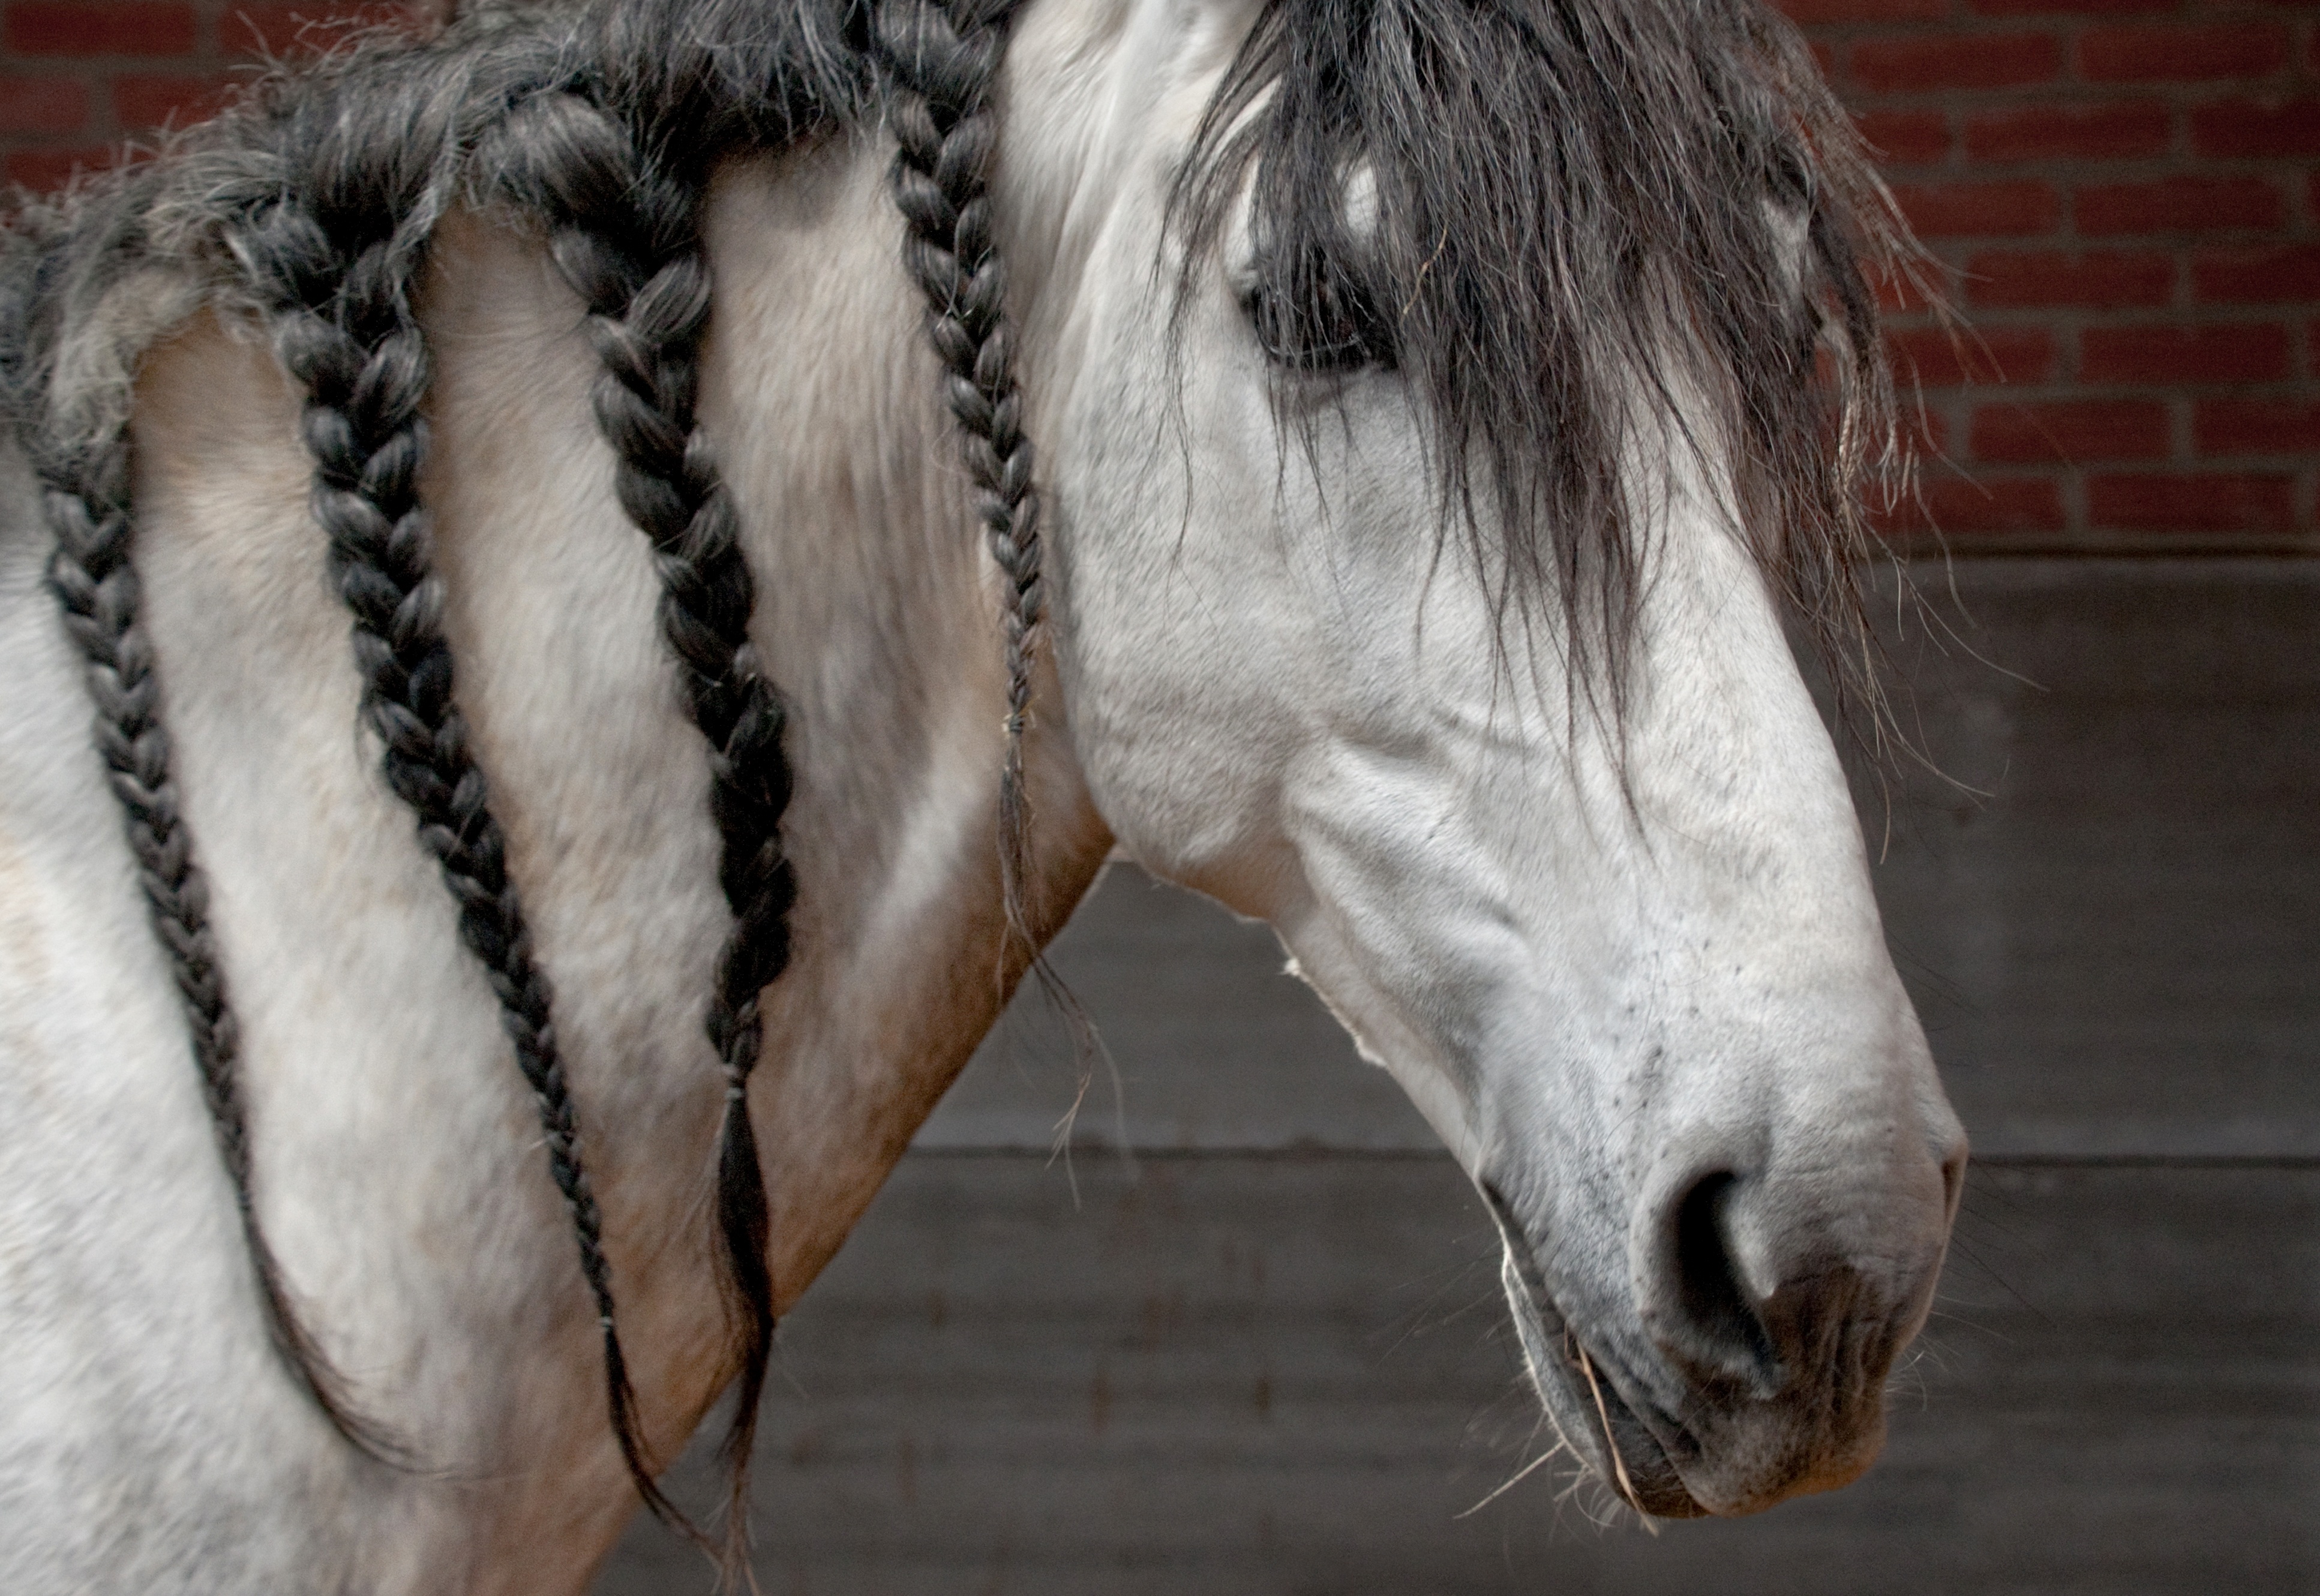
horse, rein, mammal, stallion, mane, close up, bridle, grey, head, vertebrate, mare, plait, horse like mammal, mustang horse